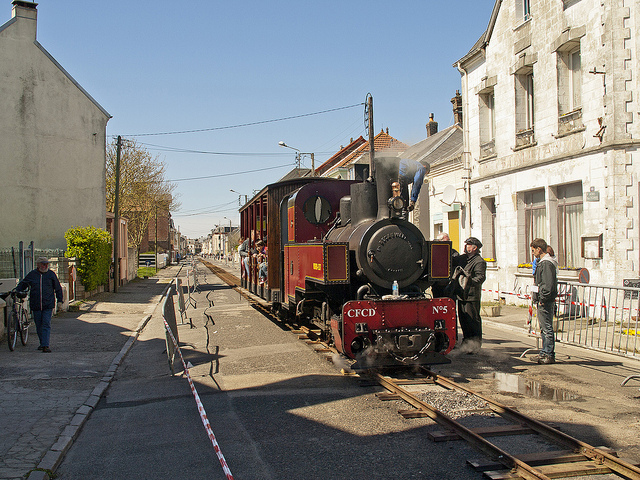
There is a train that is sitting on the train track

A train on train tracks near two men.

A train engine carrying a small cart of people.

Small red train car passing through a narrow alley which passers by go about their business.

there is a train that is stopped on the tracks